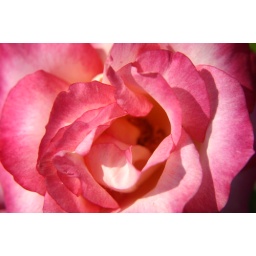
pink roses from exposition park rose garden in los angeles